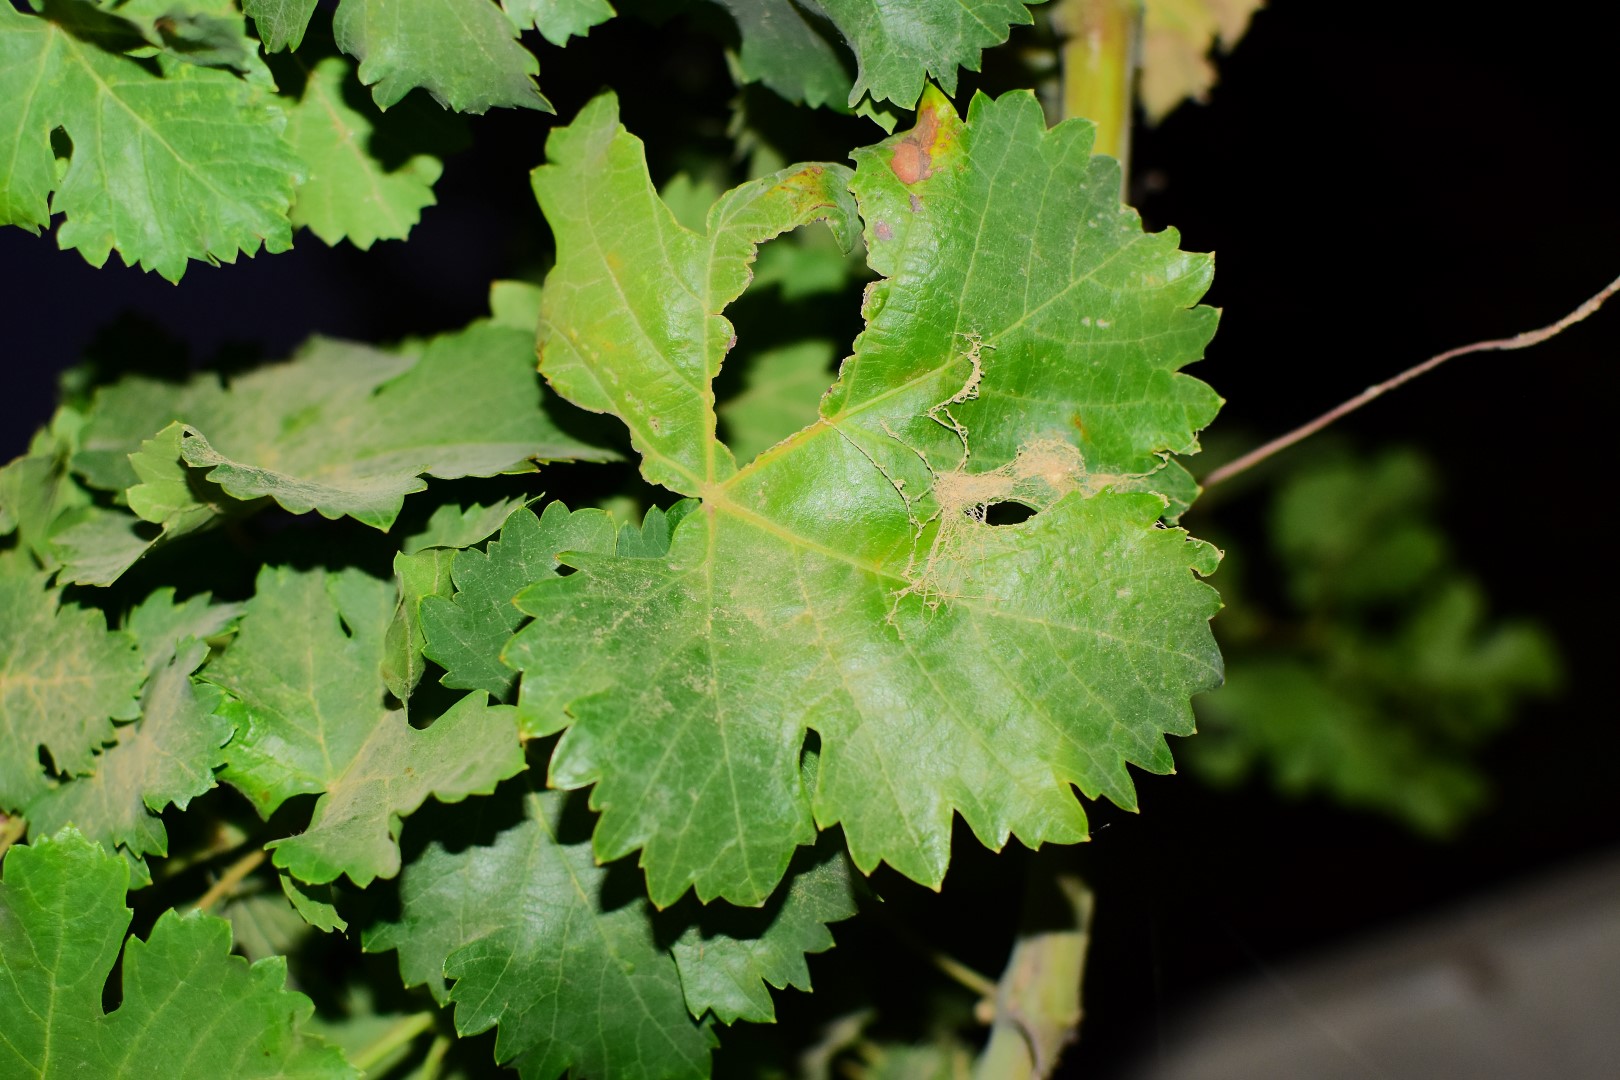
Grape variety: Aswud Balad